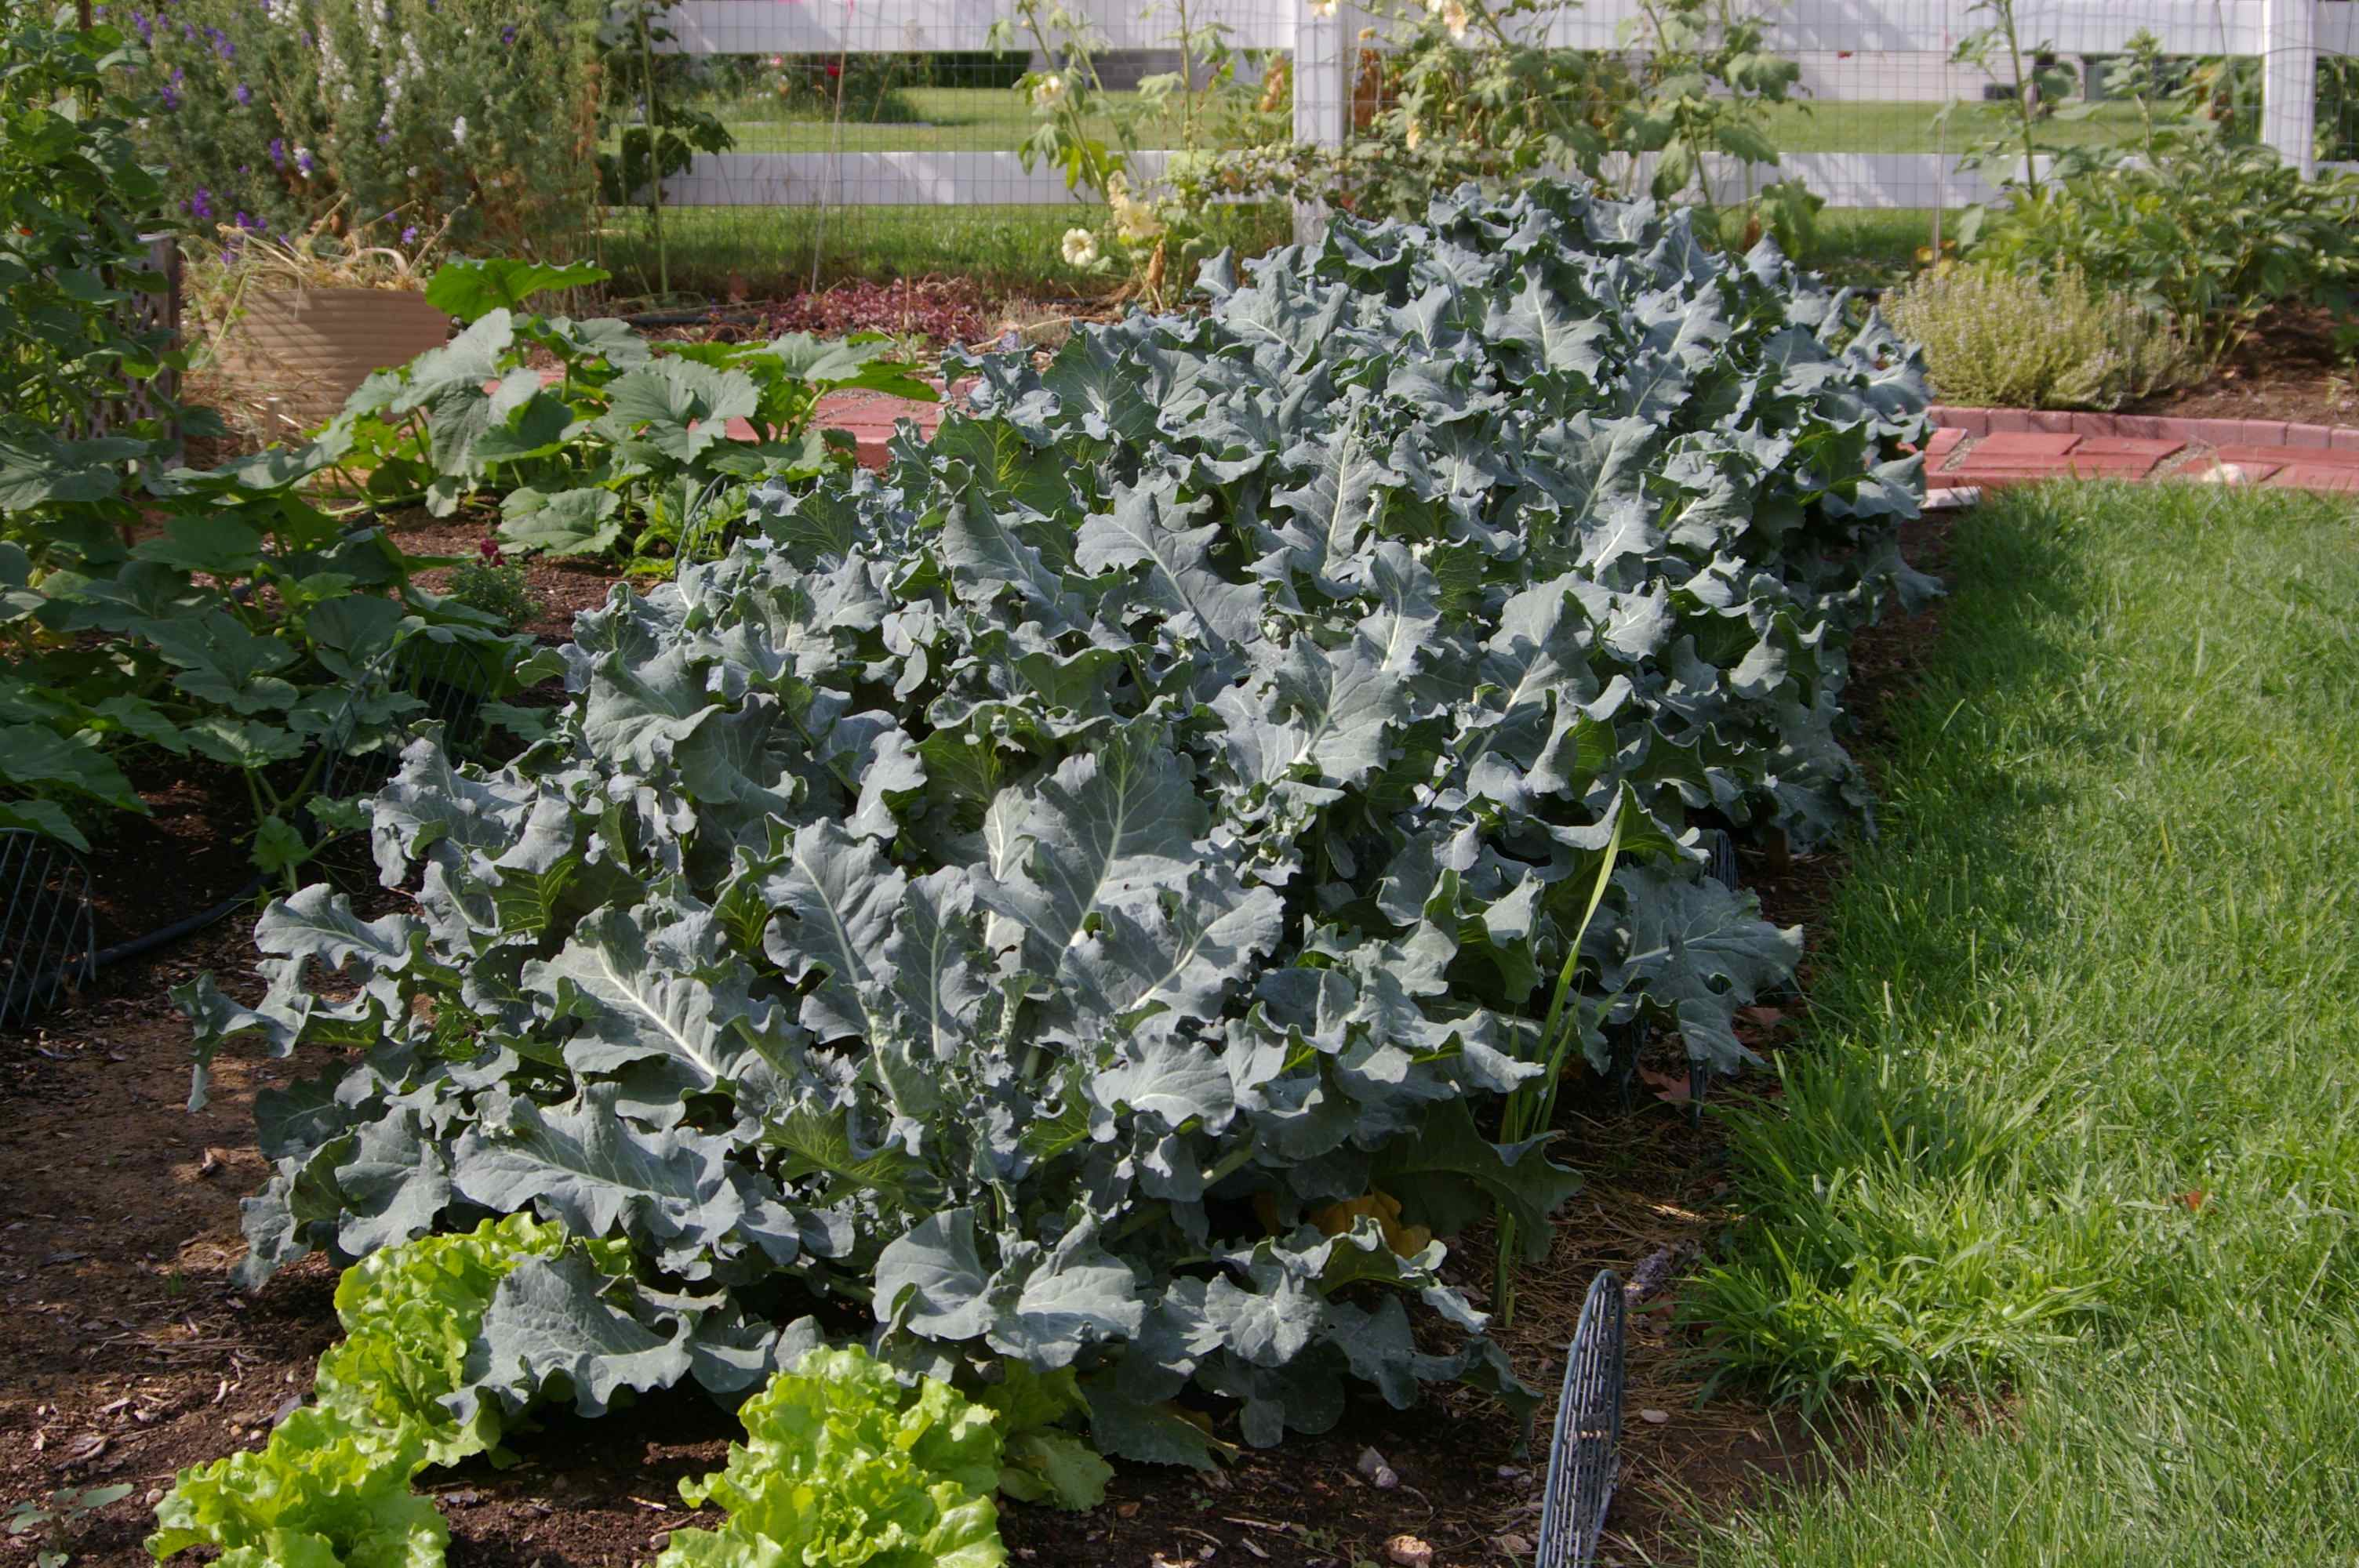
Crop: unknown
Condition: broccoli